1994 Allan Cup

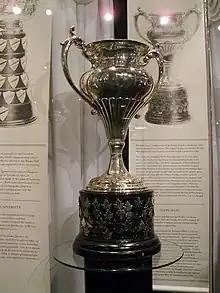
Silver bowl trophy with two large handles, mounted on a black plinth.

The 1994 Allan Cup was the Canadian senior ice hockey championship for the 1993–94 senior "AAA" season. The event was hosted by the Warroad Lakers in Warroad, Minnesota. The 1994 tournament marked the 86th time that the Allan Cup has been awarded.